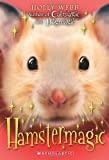
Hamster Magic (Animal Magic (Scholastic))
Brand: Webb, Holly
Category: Animals & Pet Supplies